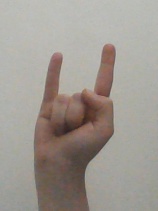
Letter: la